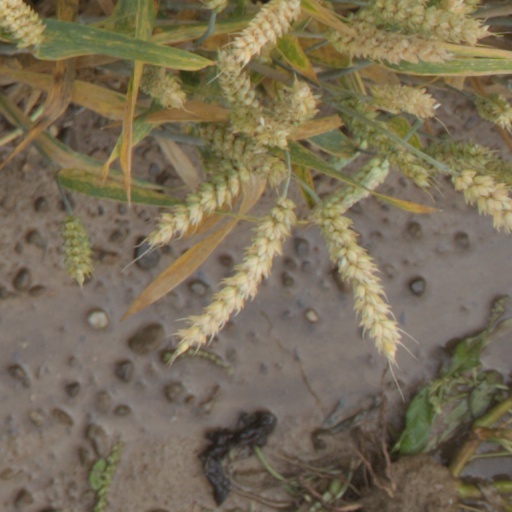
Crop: wheat